Bacterial morphological plasticity

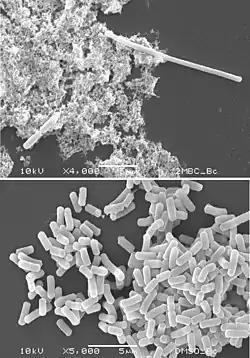
A "Bacillus cereus" cell that has undergone filamentation following antibacterial treatment (upper electron micrograph; top right) and regularly sized cells of untreated "B. cereus" (lower electron micrograph)

Antibiotics can induce a broad range of morphological changes in bacterial cells including spheroplast, protoplast and ovoid cell formation, filamentation (cell elongation), localized swelling, bulge formation, blebbing, branching, bending, and twisting. Some of these changes are accompanied by altered antibiotic susceptibility or altered bacterial virulence. In patients treated with β-lactam antibiotics, for example, filamentous bacteria are commonly found in their clinical specimens. Filamentation is accompanied by both a decrease in antibiotic susceptibility and an increase in bacterial virulence. This has implications for both disease treatment and disease progression.